King Sound

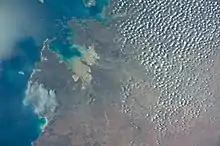
King Sound from International Space Station

King Sound is a large gulf in northern Western Australia. It expands from the mouth of the Fitzroy River, one of Australia's largest watercourses, and opens to the Indian Ocean. It is about long, and averages about in width. The port town of Derby lies near the mouth of the Fitzroy River on the eastern shore of King Sound. King Sound has the highest tides in Australia, and amongst the highest in the world, reaching a maximum tidal range of at Derby. The tidal range and water dynamic were researched in 1997–1998.